Tom Boonen

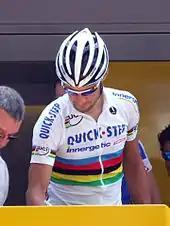
Boonen signing in at Tarbes during the 2006 Tour de France

In 2006, Boonen won the Tour of Flanders and came second in Paris–Roubaix the following week. Leif Hoste, Peter Van Petegem and Vladimir Gusev placed second to fourth at Roubaix but were disqualified for riding through a closed level-crossing before a train passed. This promoted Boonen to second, behind Fabian Cancellara.